Cabinet of Aksel V. Johannesen

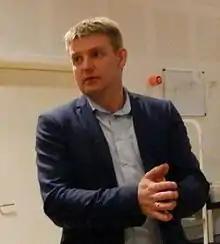
Aksel V Johannesen in 2015

The Cabinet of Aksel V. Johannesen was the government of the Faroe Islands from 15 September 2015 until 16 September 2019, with Aksel V. Johannesen from Social Democratic Party (Javnaðarflokkurin) as Prime Minister, making a coalition between Social Democratic Party, Republic and Progress. The cabinet consists of four men and four women; this is the first time ever, there has been sex equality in the Faroese government.